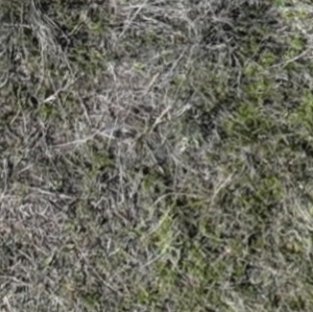
Month: may
Dye color: blue
Dye concentration: high